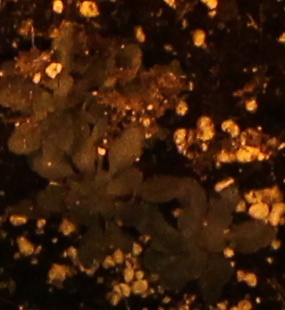
Label: Horseweed